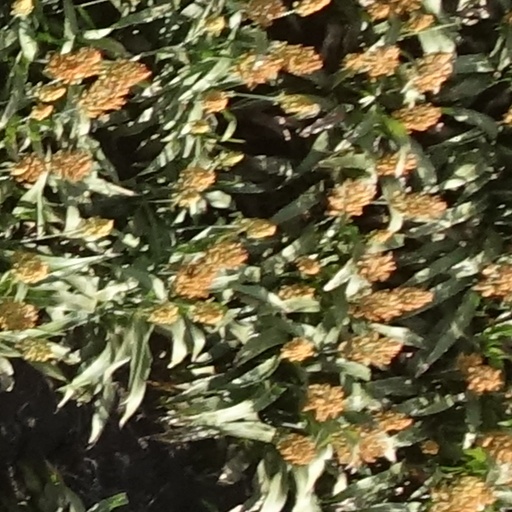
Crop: sorghum